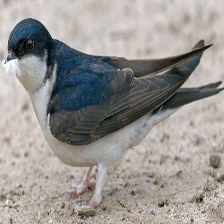
Species: COMMON HOUSE MARTIN
Scientific name: DELICHON URBICUM